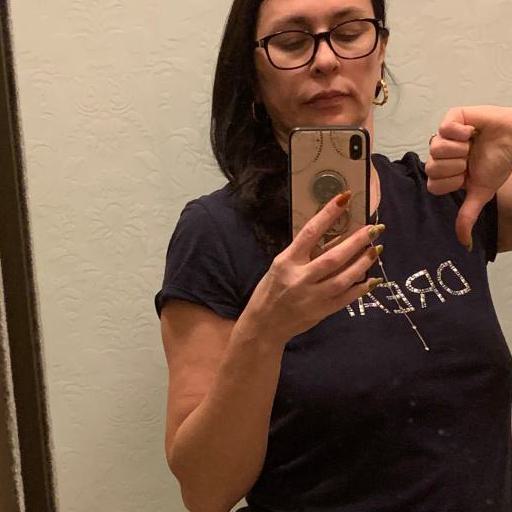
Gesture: no_gesture